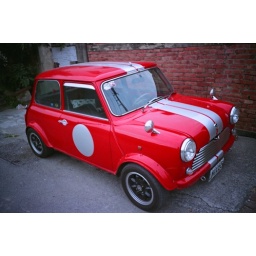
I found this car parked around the wall. it's bright red and caught my eyes immediately.